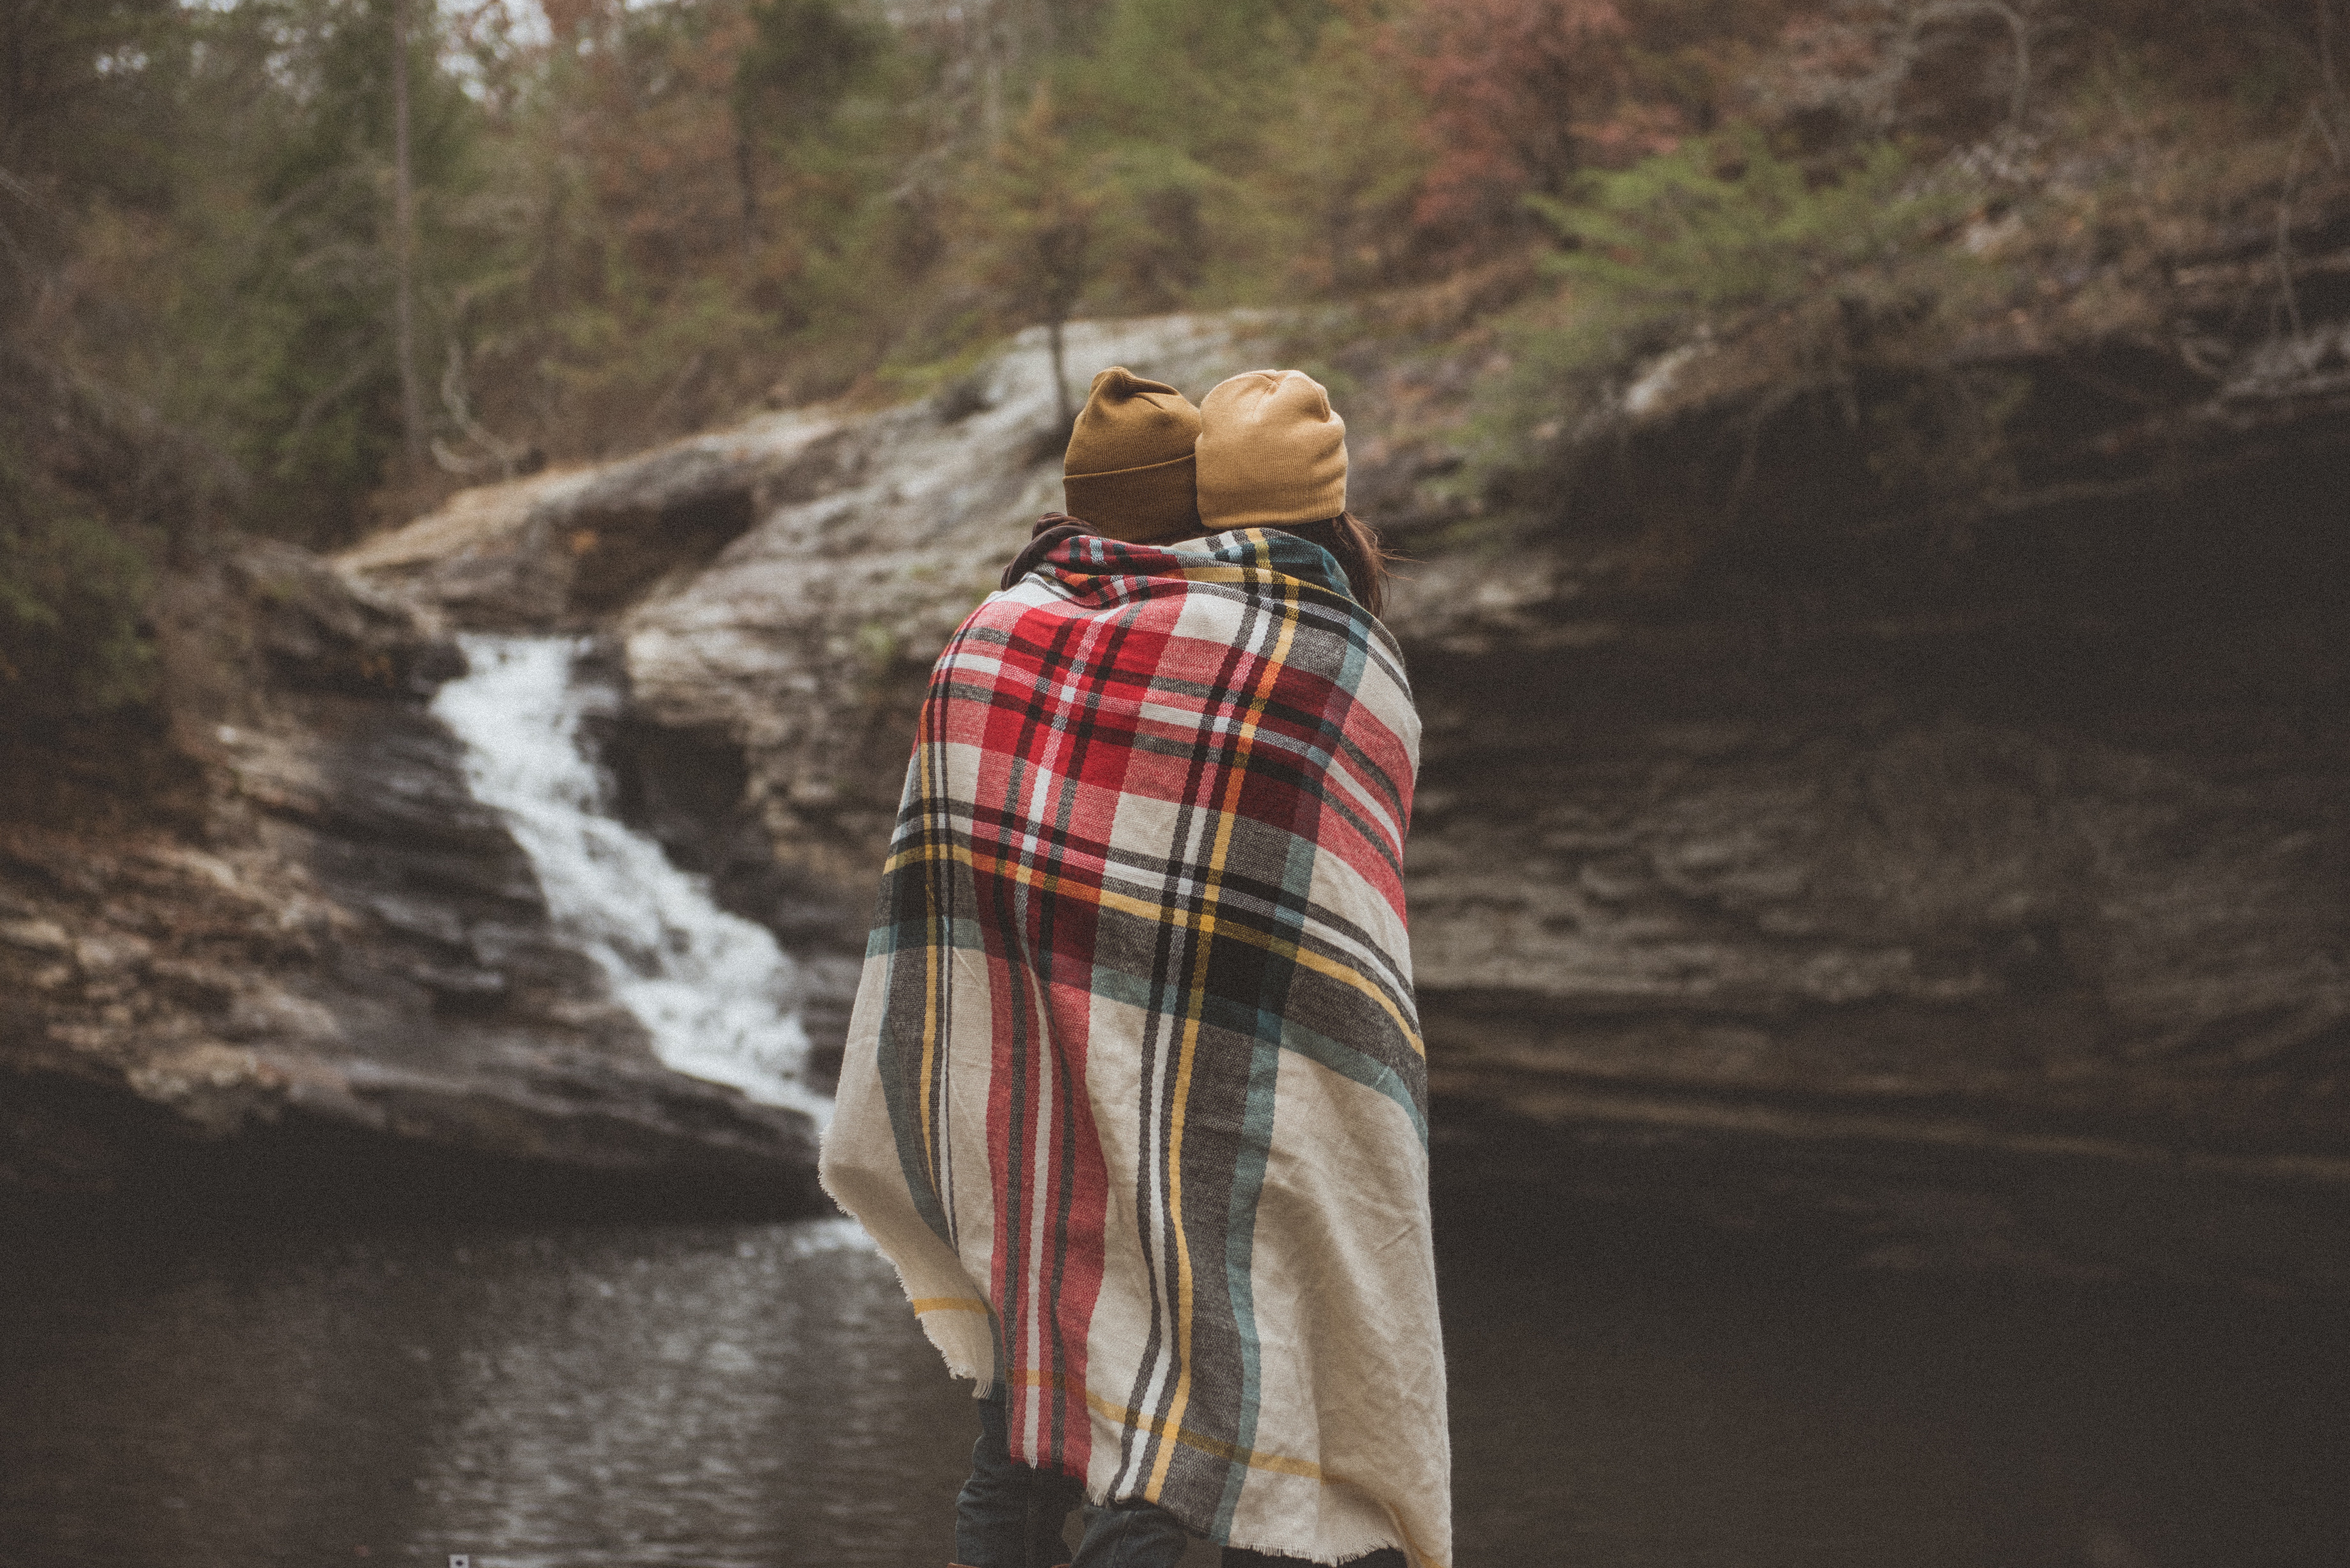
landscape, tree, water, rock, vacation, recreation, couple, blanket, hug, friend, pair